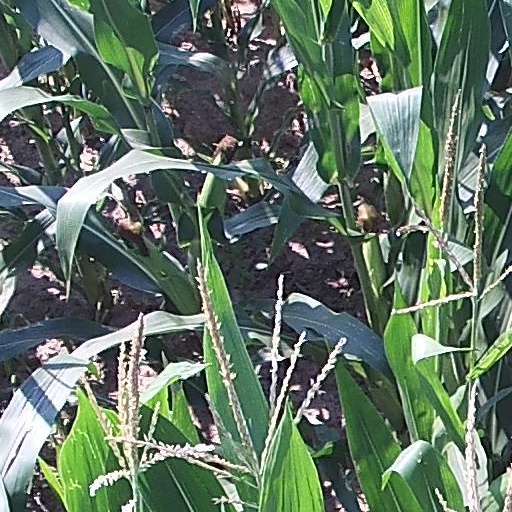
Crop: maize; corn